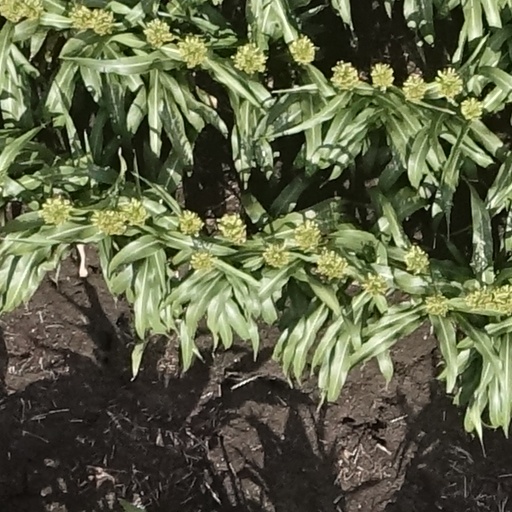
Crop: sorghum